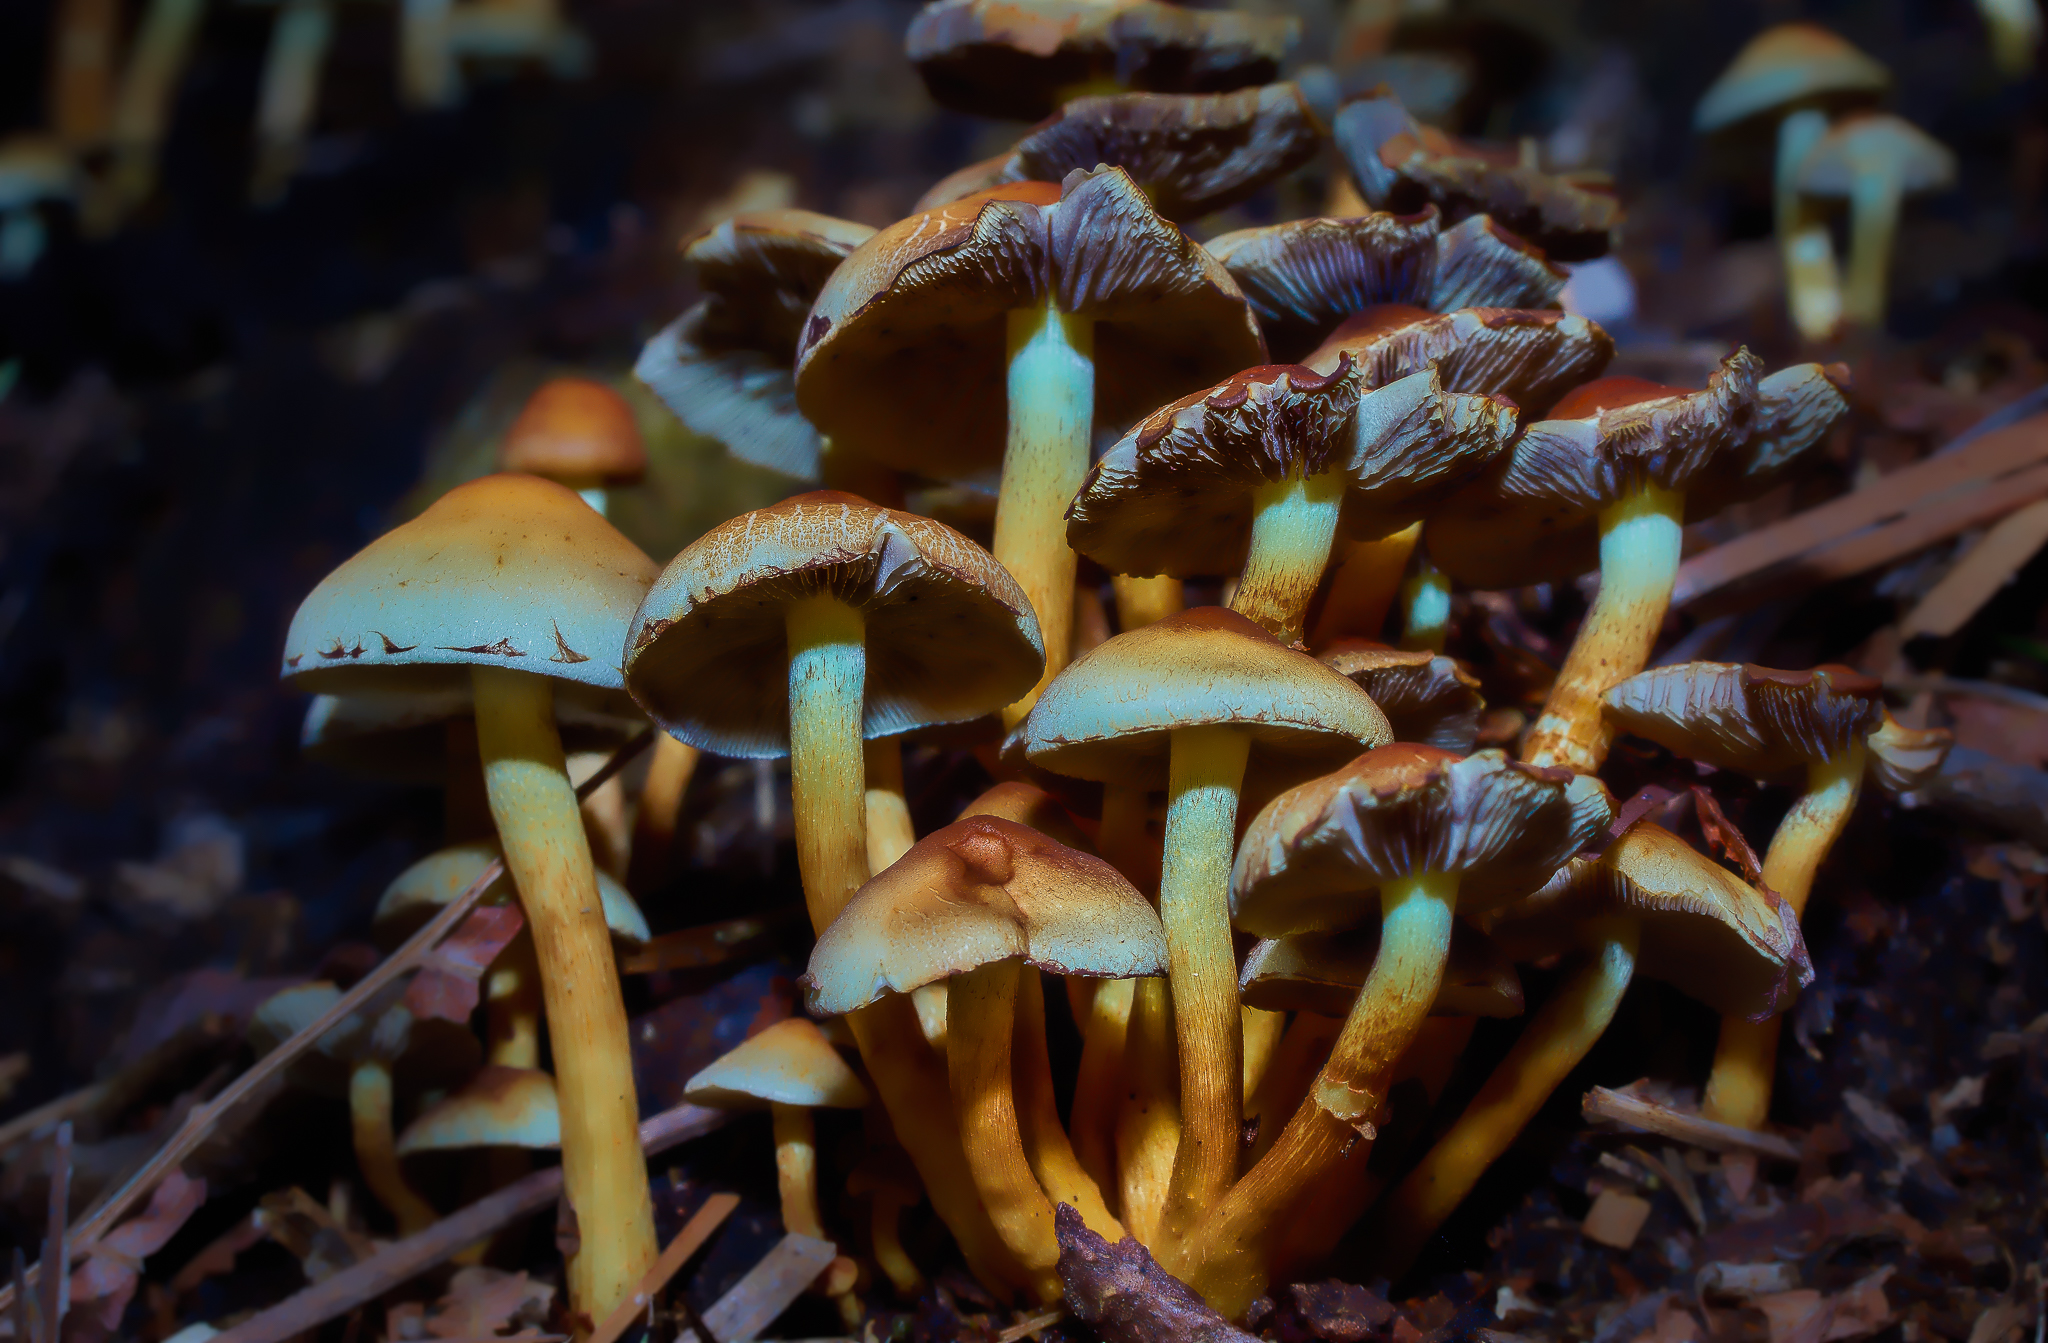
tree, nature, plant, leaf, flower, macro, autumn, botany, mushroom, flora, mushrooms, naturaleza, setas, ggl1, gaby1, xovesphoto, sonya77, tamron60mm, macro photography